Singapore Life Church

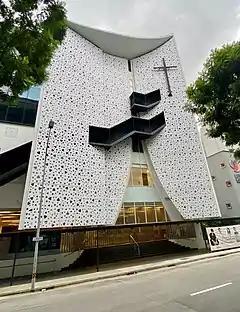
Church façade from Prinsep Street

In 1955, the church’s session court resolved to split the church into three congregations, namely, Teck Khah (Singapore Life Church), Newton (the present-day Newton Life Church) and the English Service (now the Life Bible-Presbyterian Church). A vote was cast and the results were 332, 107 and 129, respectively.